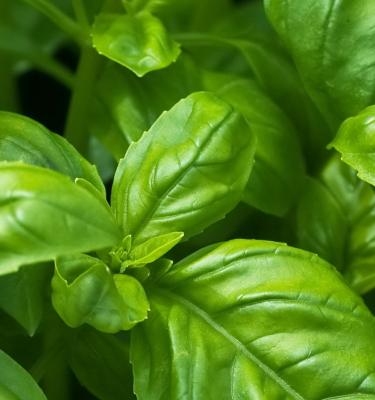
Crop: unknown
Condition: basil